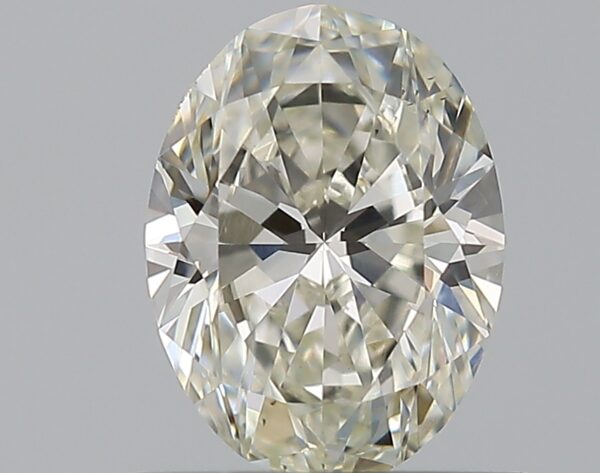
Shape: oval
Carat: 0.71
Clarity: VS2
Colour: J
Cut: EX
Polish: EX
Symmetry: VG
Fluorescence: ST
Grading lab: GIA
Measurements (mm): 6.78 x 5.06 x 3.14